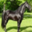
Label: horse